Aurora (aircraft)

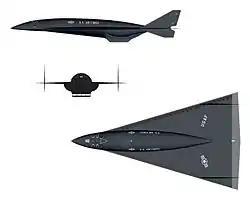
Artist's rendering of the Aurora from various angles

When the sighting was made public in 1992, the British Defence Secretary Tom King was told, "There is no knowledge in the MoD of a 'black' programme of this nature, although it would not surprise the relevant desk officers in the Air Staff and Defence Intelligence Staff if it did exist."